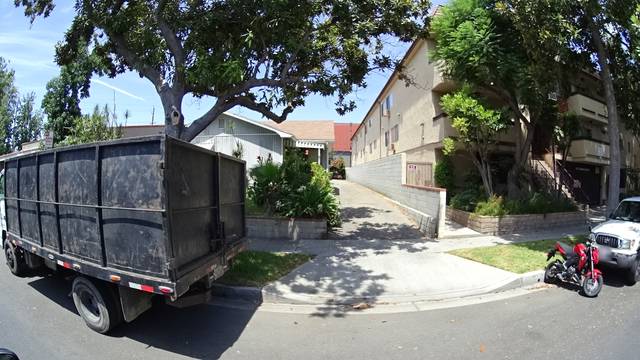
Region: Mexico
Coordinates: 34.172, -118.315